Road space rationing

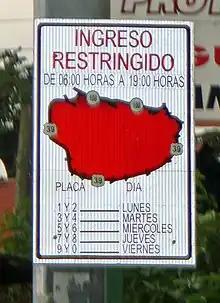
Traffic sign used in San José, Costa Rica, to warn drivers of the prevailing access restriction into the CBD according to license plate number by day of the week.

The program is intended to improve the air quality of Mexico City. The restriction is based on the last digit of the license plate. Two numbers are restricted to travel every day from 5 a.m. to 10 p.m. The restrictions apply to the entire Mexico City metropolitan area, therefore, a similar coordinated program operates within the State of México, including the 18 neighboring municipalities which surrounds Mexico City on three sides: Atizapán de Zaragoza, Coacalco de Berriozabal, Cuautitlán, Cuautitlán Izcalli, Chalco, Chimalhuacan, Chicoloapan, Ecatepec de Morelos, Huixquilucan, Ixtapaluca, La Paz, Naucalpan de Juárez, Nezahualcóyotl, Nicolás Romero, Tecámac, Tlalnepantla de Baz, Tultitlán and Valle de Chalco Solidaridad.